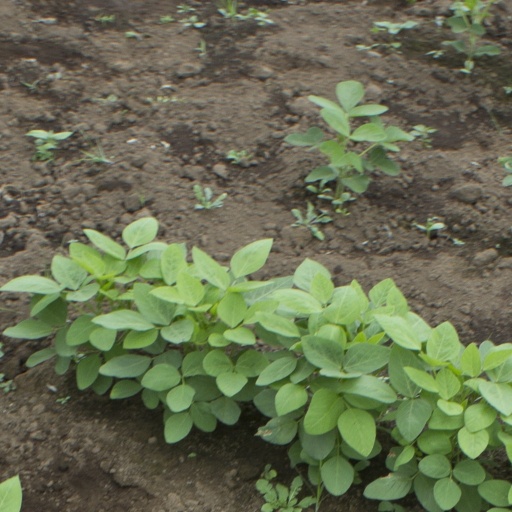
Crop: soybean